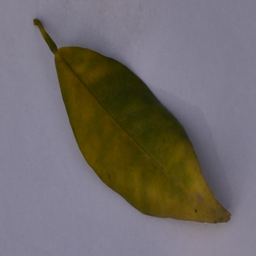
Plant part: leaf
Disease: greening